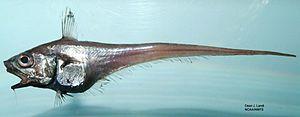
Le grenadier scie est une espèce de poisson abyssal de la famille des Macrouridae.
Un poisson abyssal, poisson des abysses ou poisson des profondeurs est une espèce de poissons qui passe la plus grande partie de sa vie dans les abysses. Les poissons des abysses constituent un élément important de la faune abyssale et une ressource halieutique considérable. Réputés pour leur apparence monstrueuse, la plupart mesurent à peine une dizaine de centimètres de longueur, rares sont ceux qui dépassent le mètre. En raison de leur difficile accessibilité, on ne sait que peu de choses de leur comportement, on ne peut le déduire qu'à partir de leur anatomie.
Les grenadiers ou poissons queue de rat forment une famille de poissons vivant dans les abysses, appartenant à l'ordre des Gadiformes.